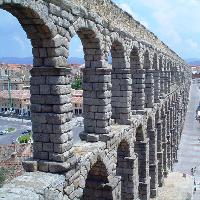
Weather: sun or clear